Aud Dalseg

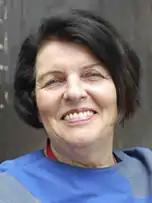

Aud Dalseg (born 5 December 1938) is a Norwegian interior architect, who has specialized in exhibition design.